Prozor Fortress

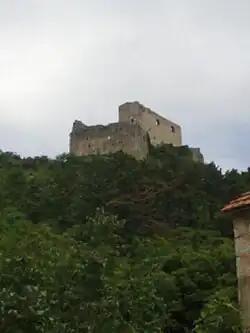
Prozor Fortress seen from the town of Vrlika

Prozor Fortress ( or ) is a medieval fortress situated in the continental part of Split-Dalmatia County, in inland Dalmatia, just above the town of Vrlika in Croatia. From its origin as a small stronghold built by the ancient Illyrian tribe Dalmatae, it developed into a fortress in the 15th century, during the reign of Bosnian feudal lord Hrvoje Vukčić Hrvatinić.